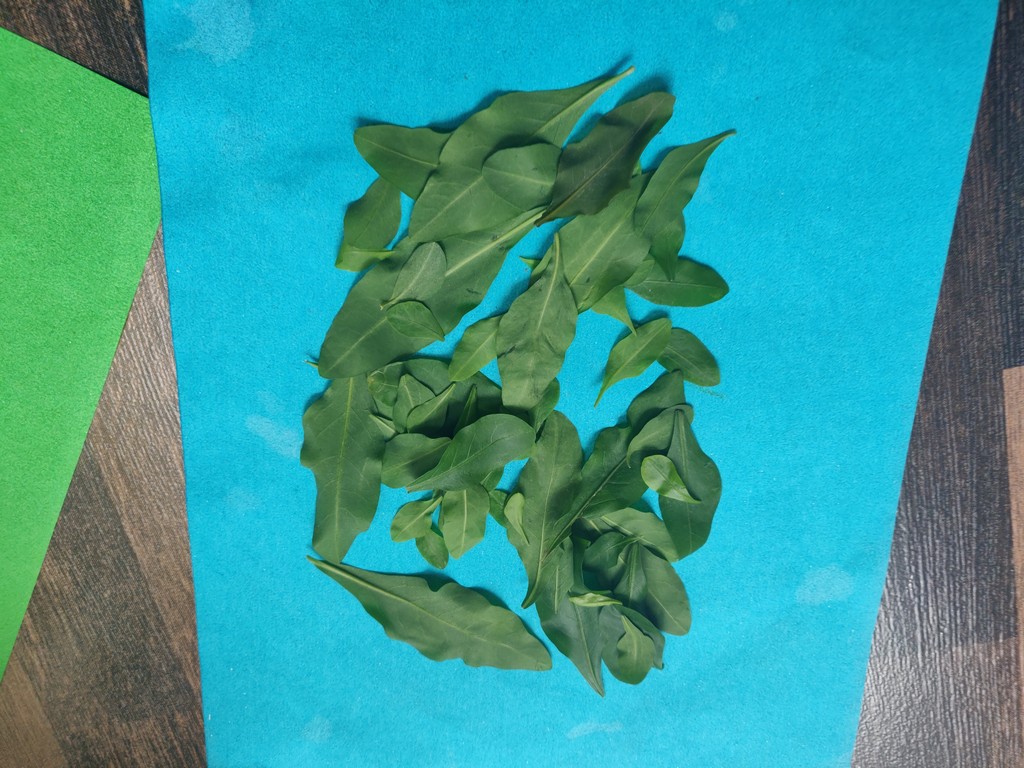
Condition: Healthy
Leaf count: multiple
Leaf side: unknown